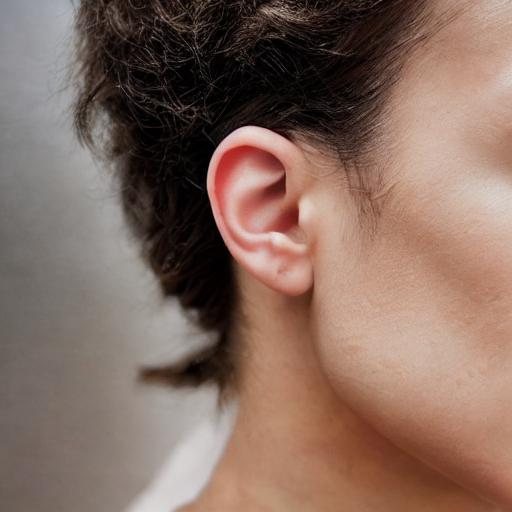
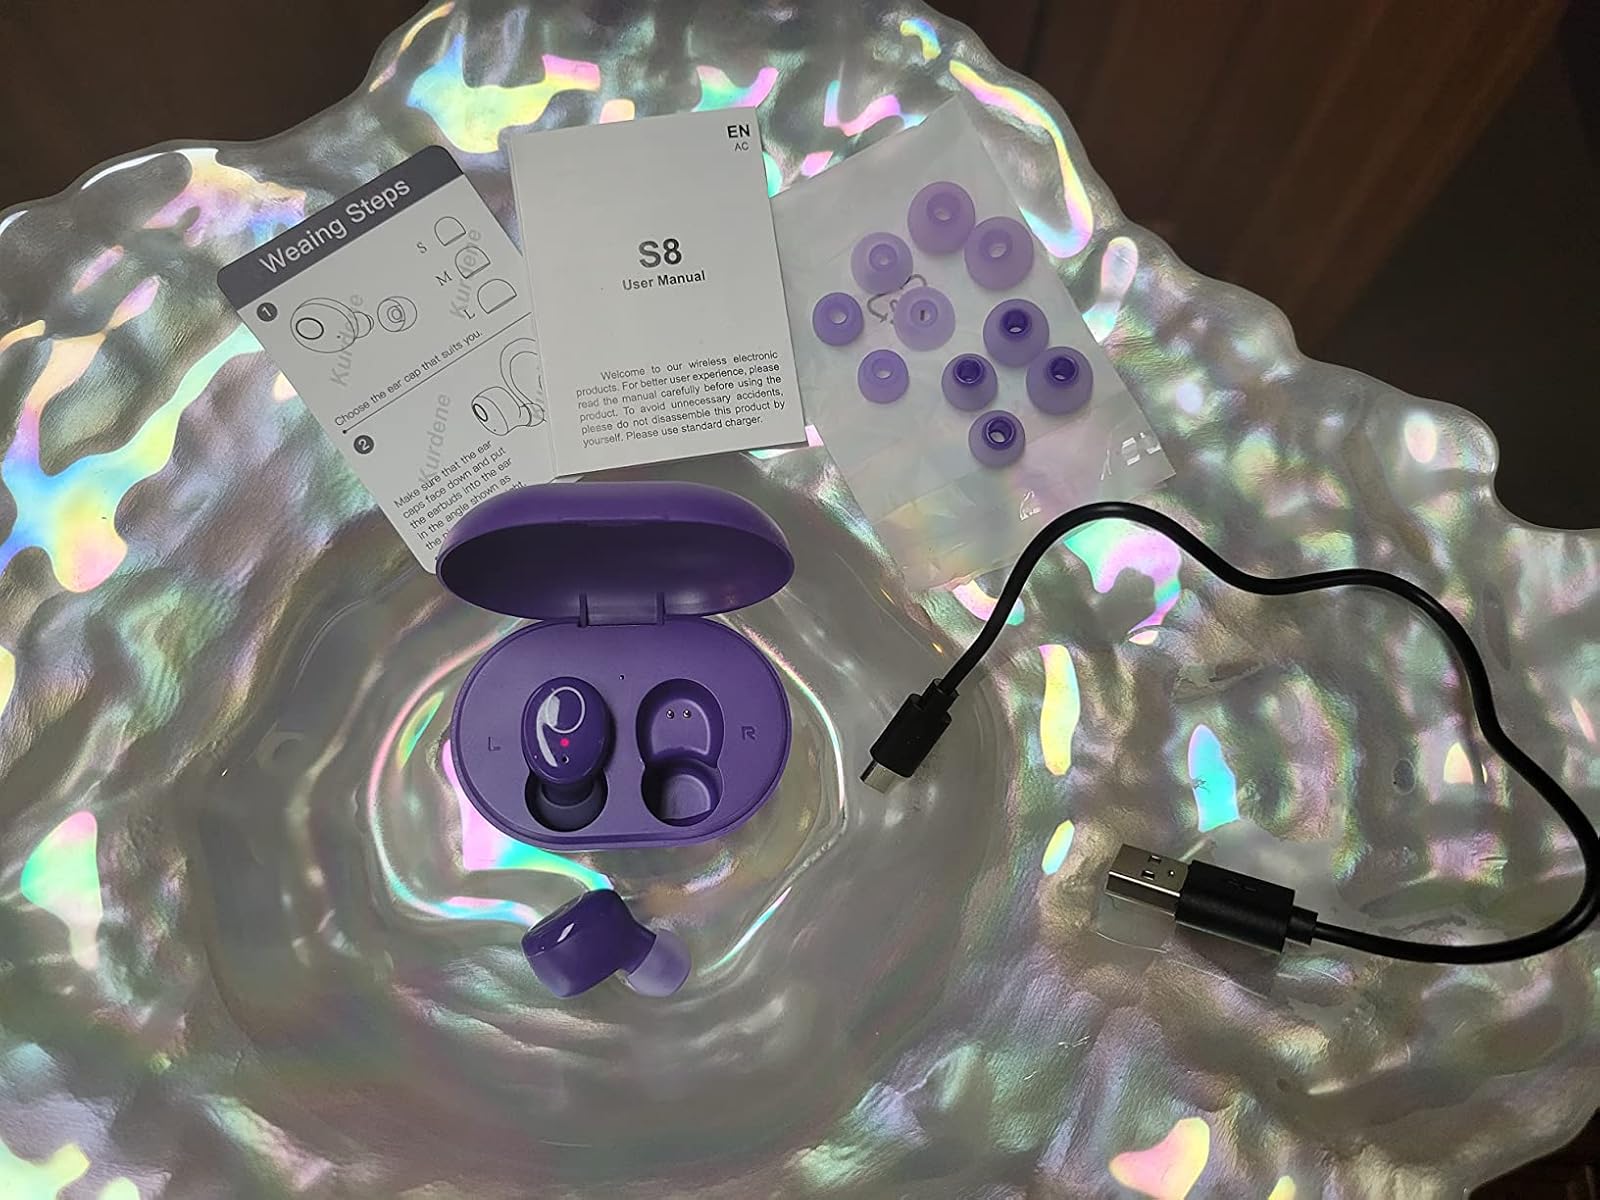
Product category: earbuds
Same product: no